Elizabeth Blackburn

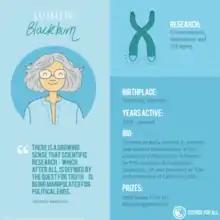
Profile of Elizabeth Blackburn created by the organisation Science for All as part of the UN's International Day of Women and Girls in Science

Elizabeth Helen Blackburn, the second of seven children, was born in Hobart, Tasmania, on 26 November 1948, with both her parents being family physicians. Her family moved to the city of Launceston when she was four, where she attended the Broadland House Church of England Girls' Grammar School (later amalgamated with Launceston Church Grammar School) until the age of sixteen.